Boar (film)

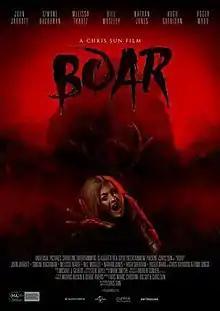
Theatrical release poster

Boar is a 2016 Australian horror film written and directed by Chris Sun about a young family that find themselves in the Australian countryside, being hunted by a bloodthirsty wild boar. The film stars Nathan Jones, John Jarratt, Christie-Lee Britten, and Melissa Tkautz, with special appearances by Chris Haywood and Steve Bisley.